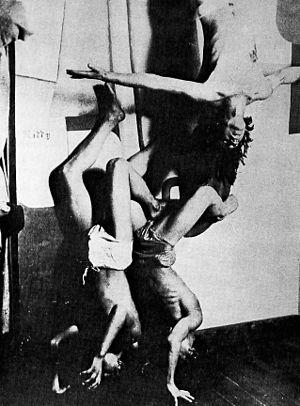
Mavo est un mouvement artistique radical japonais des années 1920.